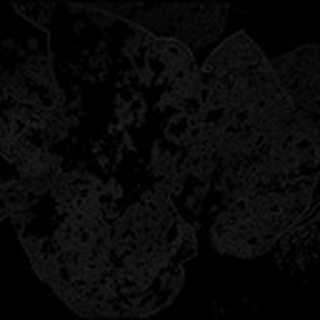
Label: cotton_powdery_mildew